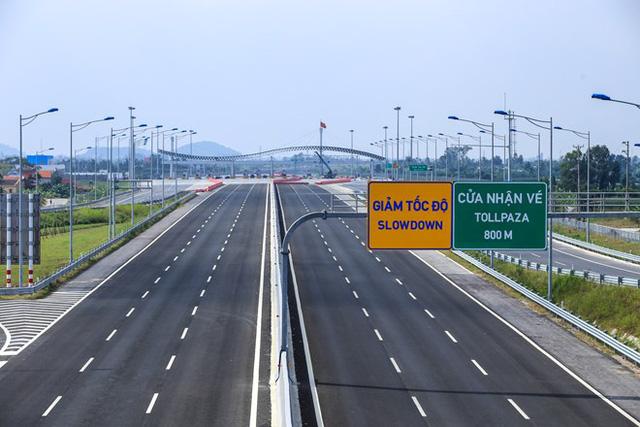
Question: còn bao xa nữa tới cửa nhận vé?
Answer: còn 800 m nữa tới cửa nhận vé